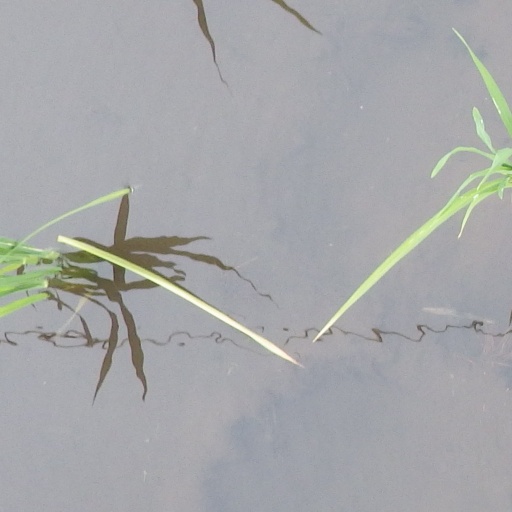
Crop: rice